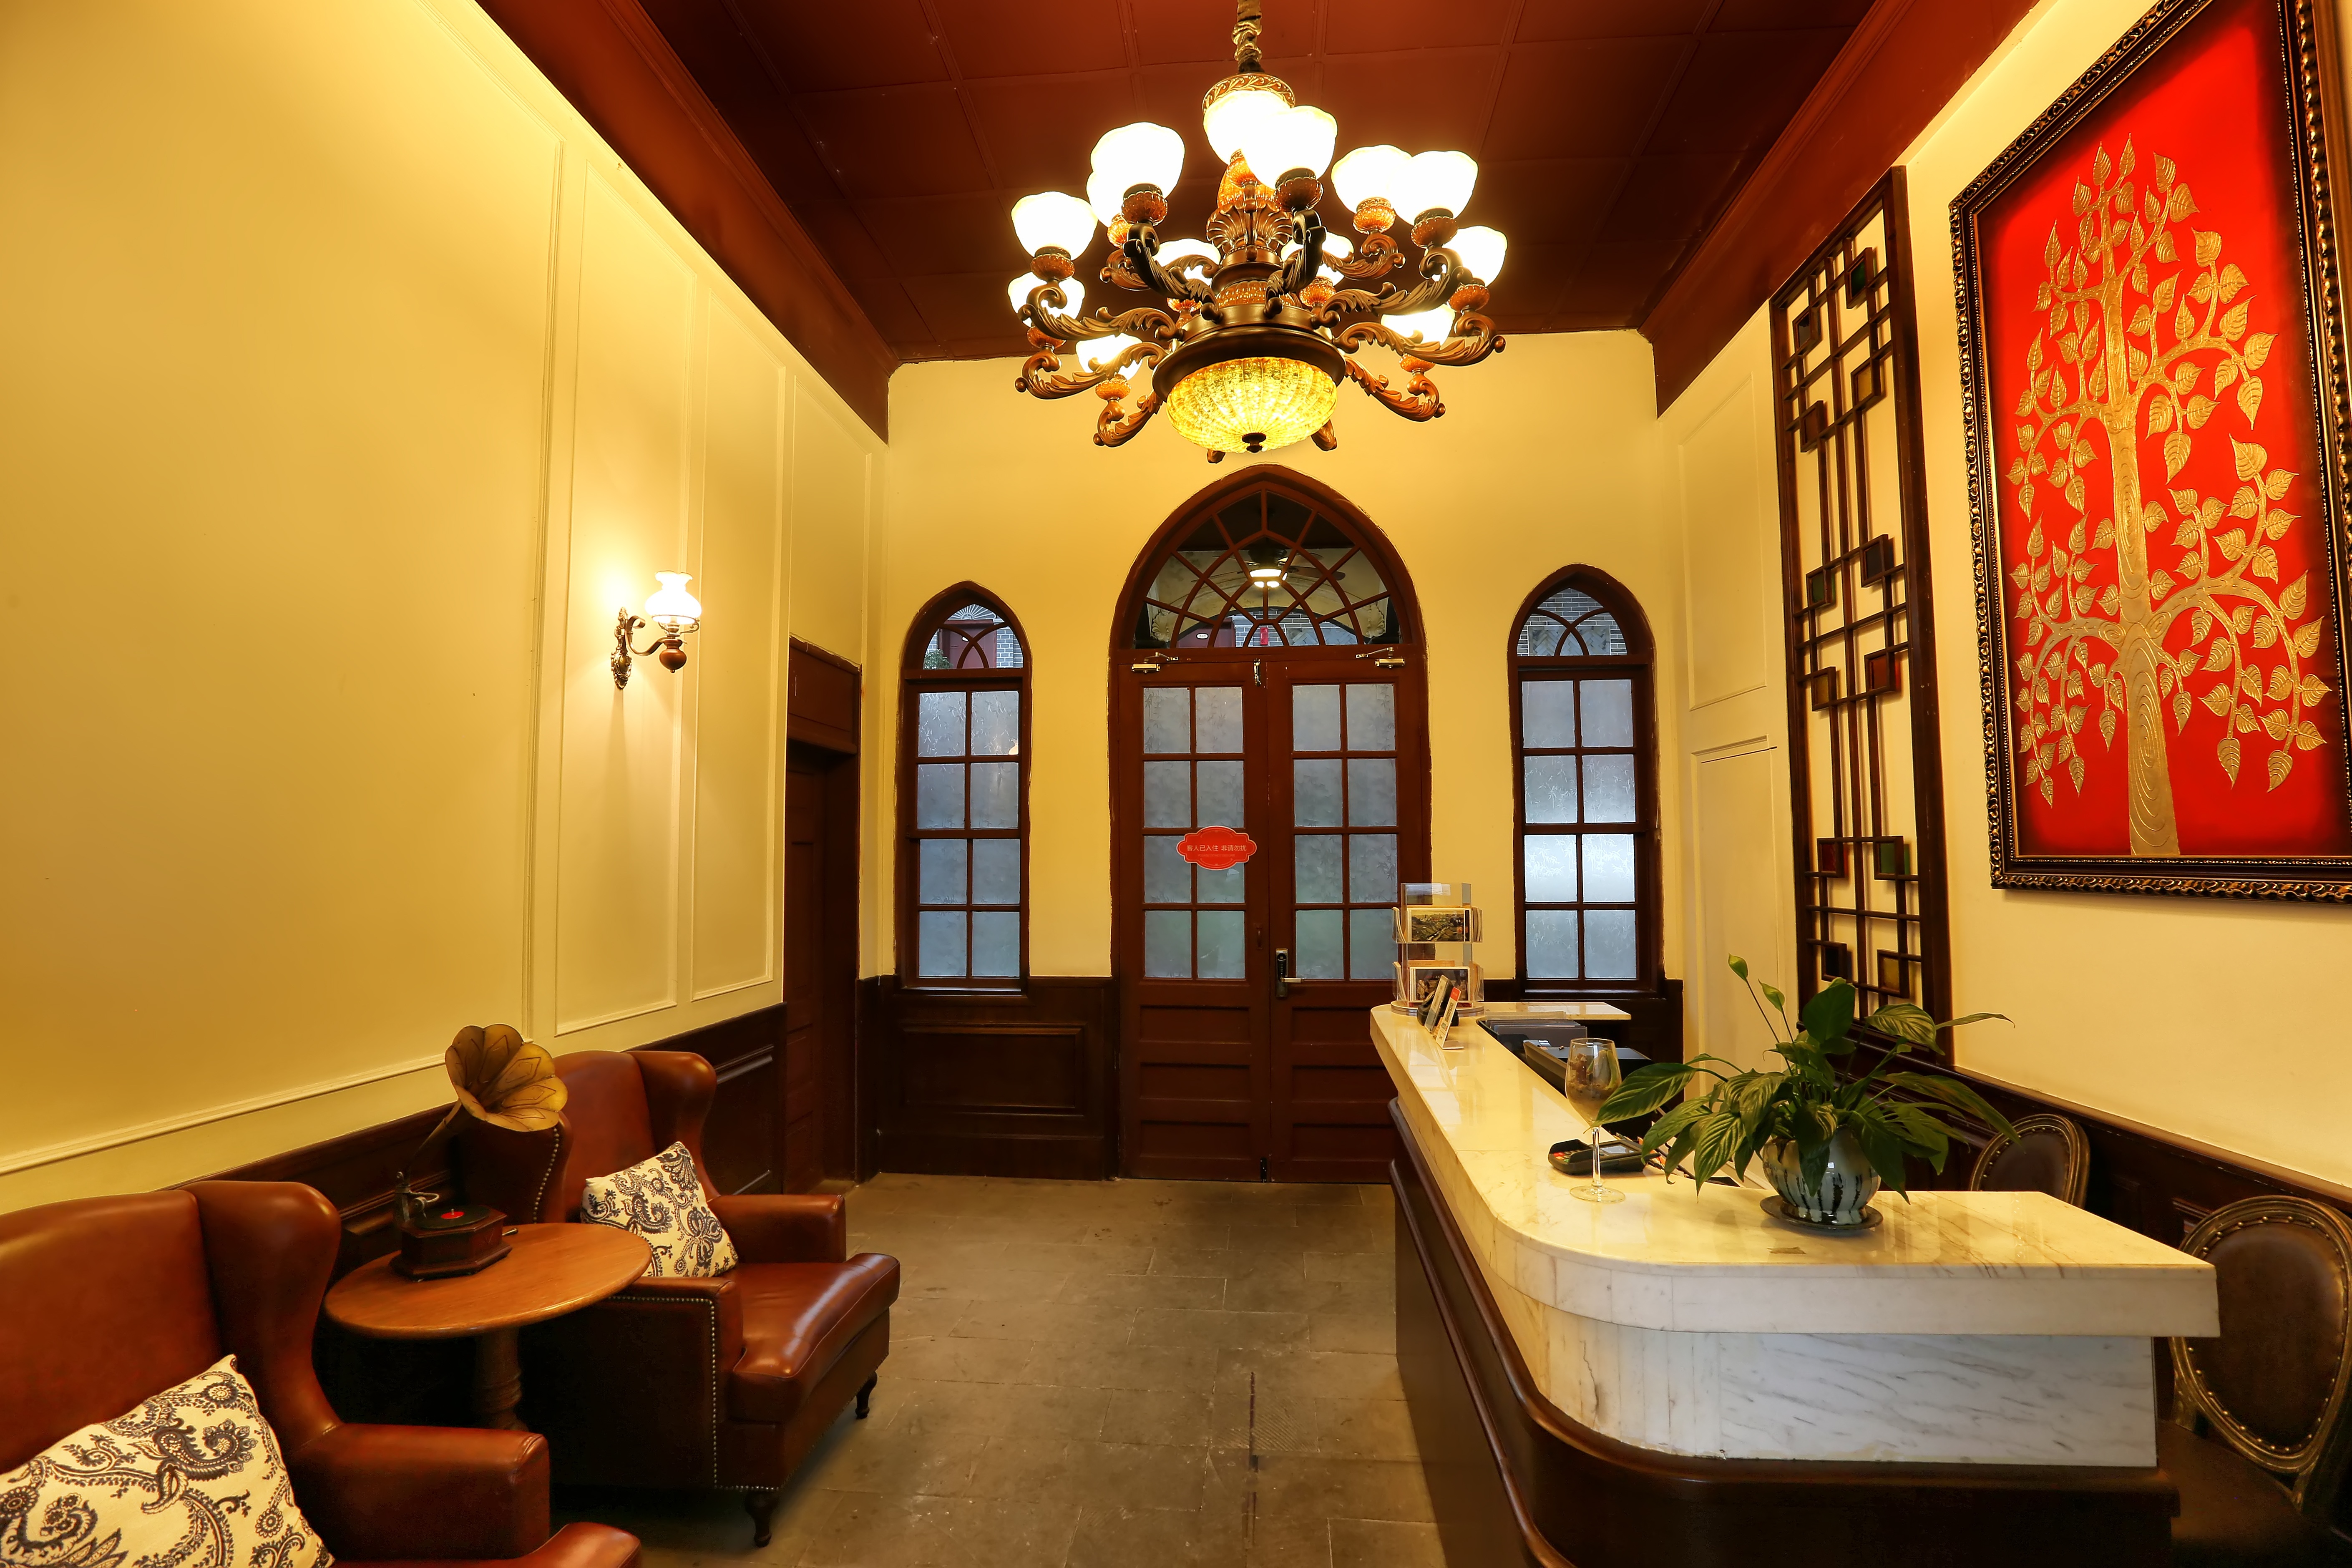
villa, mansion, house, restaurant, home, bar, property, living room, room, interior design, estate, lobby, suite, inn, the ancient town, republic of china